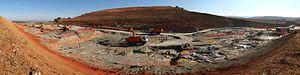
Vue panoramique des fouilles paléontologiques de Lo Hueco à Fuentes (province de Cuenca) en Espagne.
Lo Hueco est un site paléontologique situé dans la commune de Fuentes.